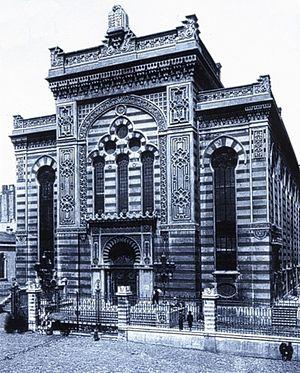
La vieille synagogue de Łódź ou synagogue de la vieille ville était avant la Seconde Guerre mondiale, la principale synagogue orthodoxe de Łódź. Construite par des magnats industriels juifs orthodoxes, elle devait surclasser, ou au moins égaler, la grande synagogue de Łódź, construite en 1881 par la communauté juive réformée. Elle est inaugurée en 1861, de nouveau inaugurée en 1900 après une profonde restructuration, elle est détruite par les nazis en 1939.